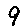
Label: 9